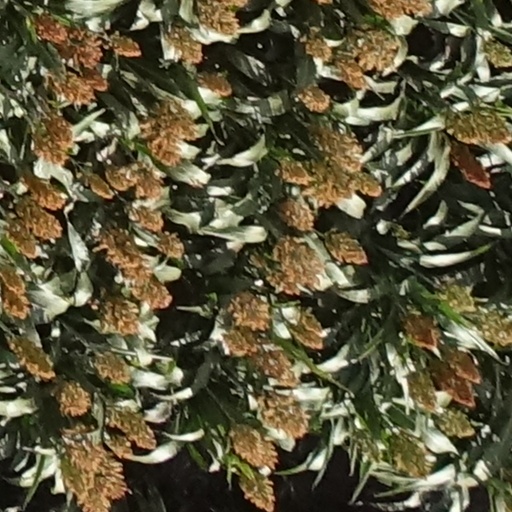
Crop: sorghum